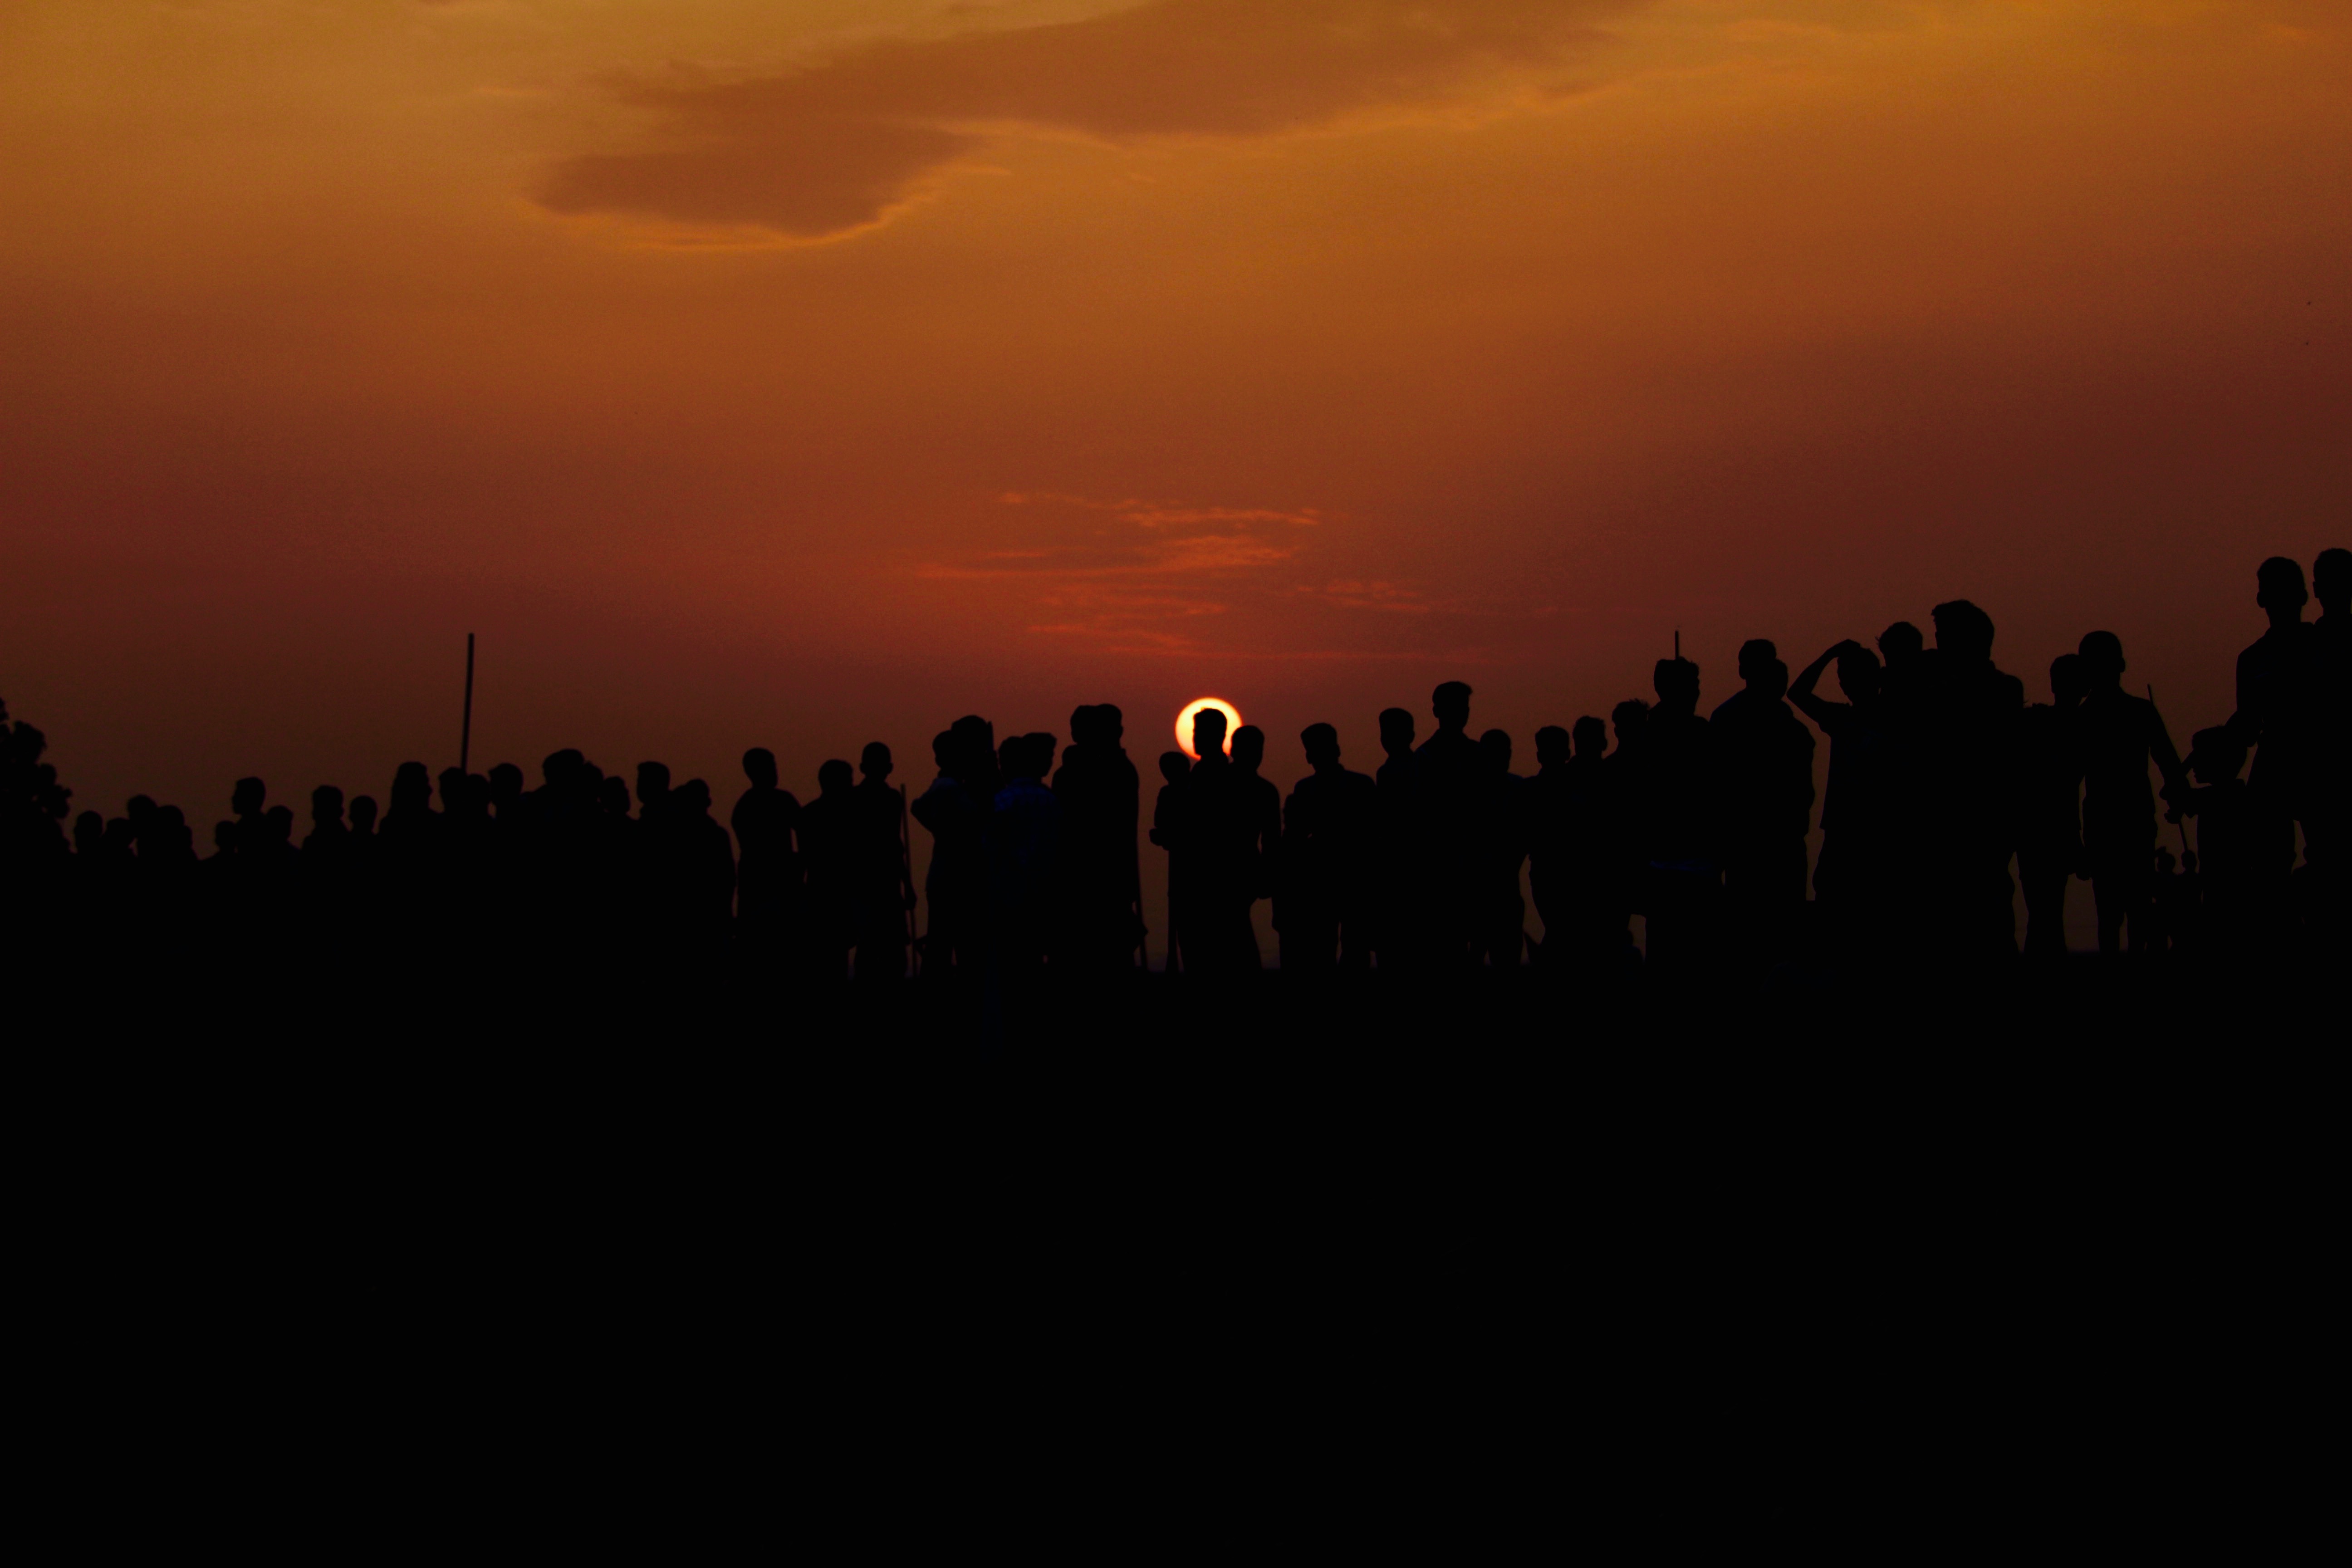
horizon, silhouette, sky, sunrise, sunset, sunlight, morning, dawn, atmosphere, dusk, evening, darkness, afterglow